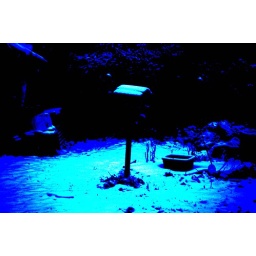
Having one of my funny moments - our bird table in the snow